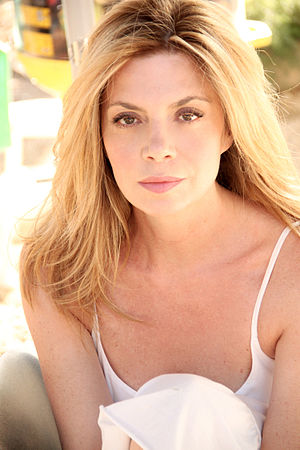
Benedicta Boccoli
Benedicta Boccoli, 2013
Benedicta Boccoli er en italiensk fjernsyns- og teaterskuespillerinde.